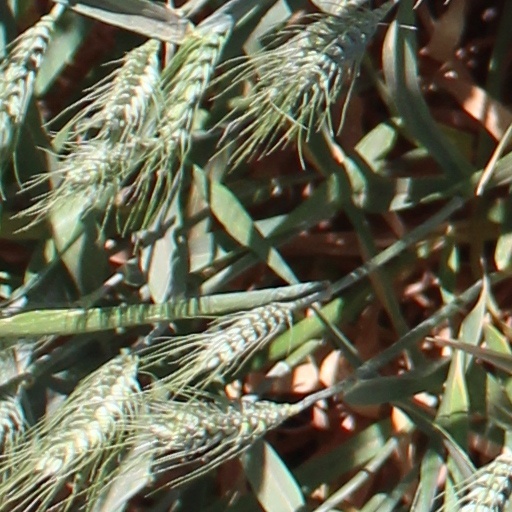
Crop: wheat